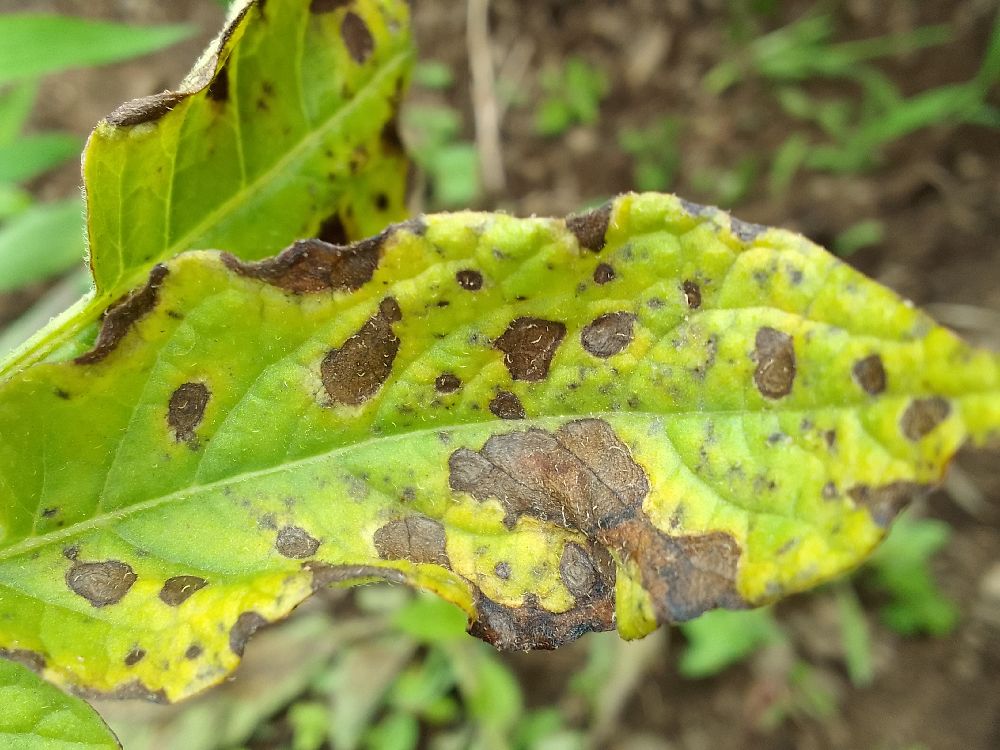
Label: Early blight